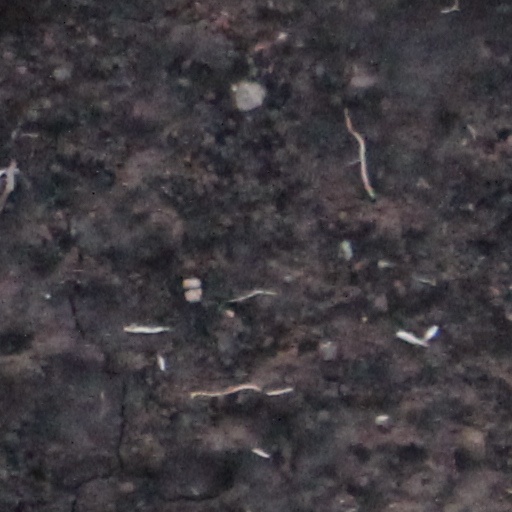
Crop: wheat